Icarus (wrestler)

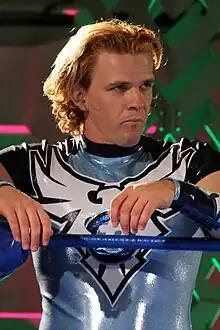
Icarus in September 2014

Ronald Grams (born July 26, 1982) is an American professional wrestler. He is known for his 18-year tenure with the Chikara professional wrestling promotion, where he debuted under the name Ichabod Slayne in 2002 before changing it to Icarus in 2003, and he is a former Grand Champion, Campeon de Parejas and King of Trios winner. He has also wrestled for Combat Zone Wrestling, Dragon Gate USA, Evolve Wrestling, Independent Wrestling Association Mid-South and Pro Wrestling Guerrilla.